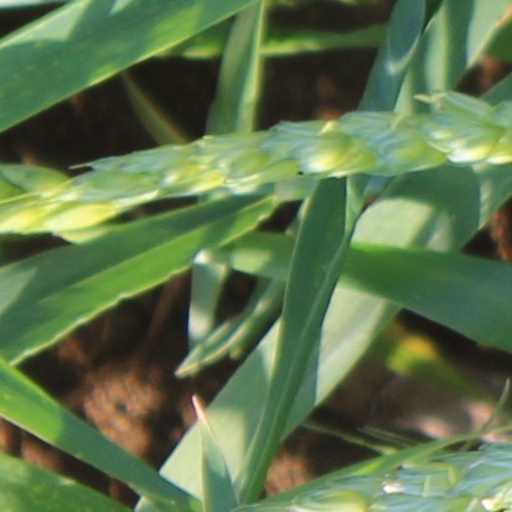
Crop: wheat